Nasty (Janet Jackson song)

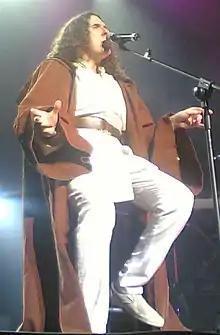
"Weird Al" Yankovic ("pictured") included his cover of "Nasty" on his medley "Polka Party!" in 1986.

In 1986, "Weird Al" Yankovic included the song in his polka medley "Polka Party!" from his album of the same name.